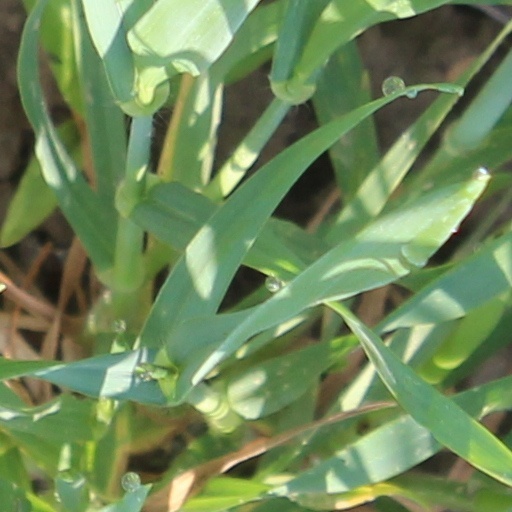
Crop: wheat